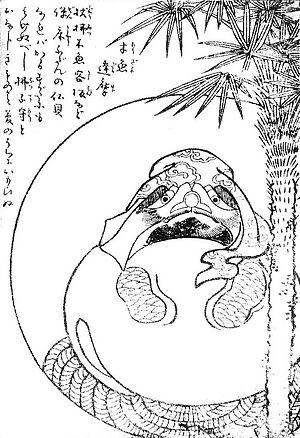
Gazu hyakki tsurezure bukuro est le quatrième album de l'artiste japonais Toriyama Sekien de la célèbre série Gazu Hyakki Yagyō publiée c.1781. Ces albums sont des bestiaires surnaturels, collections de fantômes, d'esprits, d'apparitions et de monstres dont beaucoup proviennent de la littérature, du folklore et d'autres arts japonais. Ces œuvres ont exercé une profonde influence sur l'imagerie yōkai ultérieure au Japon.